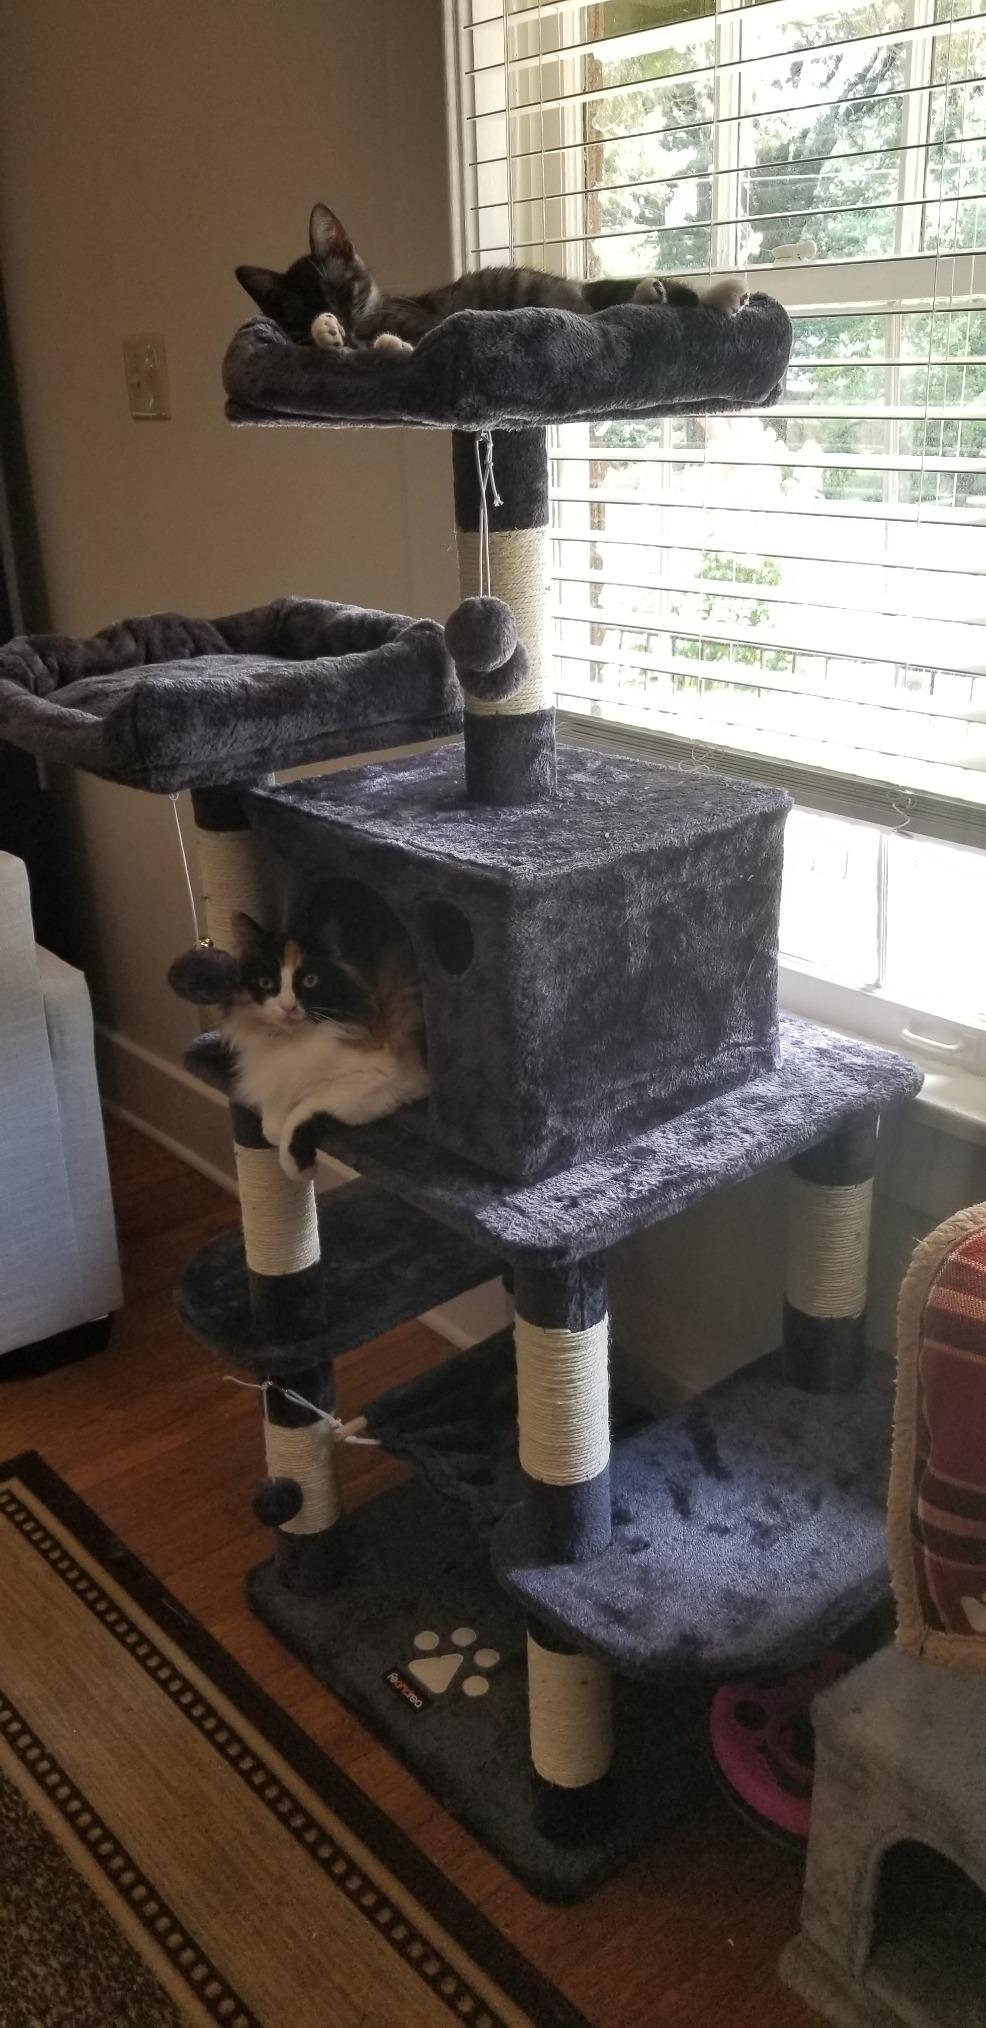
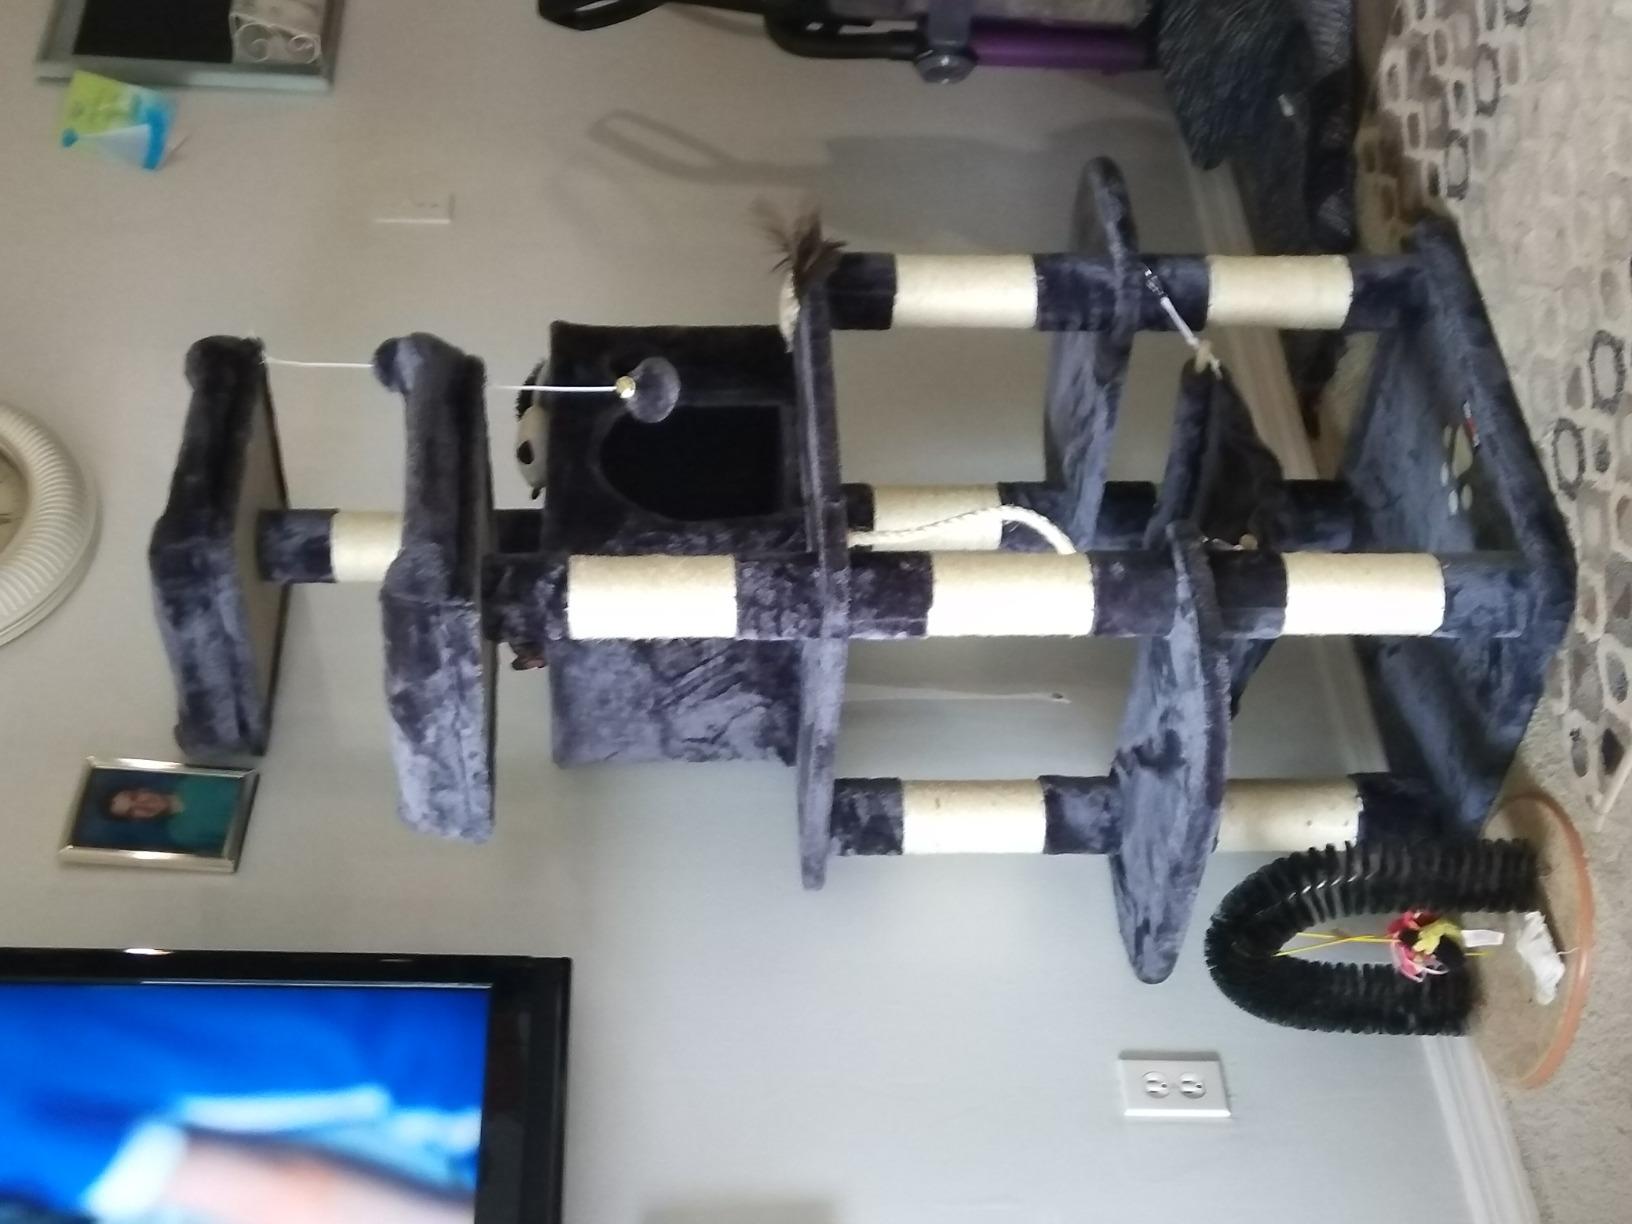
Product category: items_cat tree
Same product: yes